Gerard of Csanád

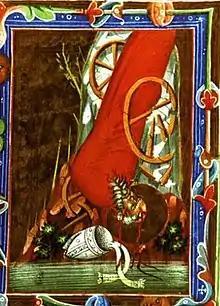
A miniature from the "Anjou Legendarium" showing St. Gerard falling to his death (1330)

Gerard and Rasina visited Zara, Knin and Senj before reaching Pécs in Hungary. Gerard met Maurus, bishop of Pécs, and Anastasius, Abbot of Pécsvárad, in Pécs. The two prelates wanted to persuade Gerard to stay in Hungary, stating that "God's will" had brought him to the country. After Gerard gave sermons in their presence, Maurus and Anastasius stated that he was a "master of the word", declaring that such a cleric had never visited Hungary.